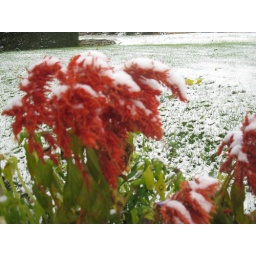
its ok... kinda blurry and u can see part of my next door neightbors house and the change in the yard